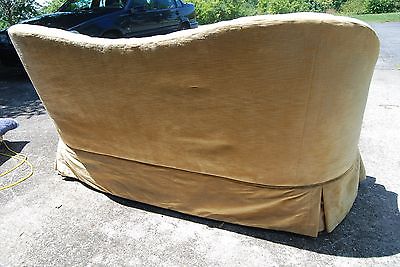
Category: sofa